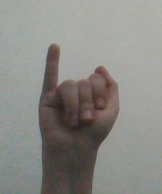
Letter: meem